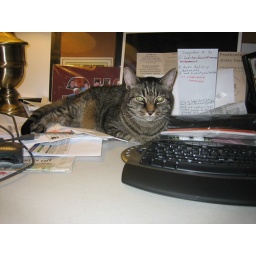
Trying to take over the computer desk